171st Tunnelling Company

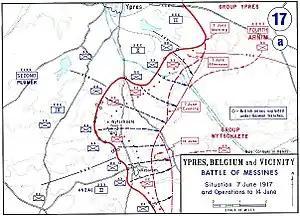

171st Tunnelling Company was first employed in March 1915 in the Hill 60/Bluff areas at Ypres. The Germans held the top of Hill 60 from 16 December 1914 to 17 April 1915, when it was captured briefly by the British 5th Division after the explosion of five mines under the German lines by the Royal Engineers. The early underground war in the area had involved both the 171st and 172nd Tunnelling Company.